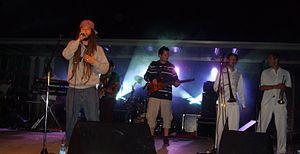
Danakil lors du festival de Verjux (71)
Le reggae est un genre musical issu du ska et du rocksteady qui a émergé à la fin des années 1960 en Jamaïque dont il est l'une des plus populaires expressions musicales. Le nom de cette musique est issu du titre d'une chanson de Frederic Toots Hibbert intitulée Do the Reggay. Le reggae devient mondialement connu dans les années 1970, dans le sillage du succès de Bob Marley et s'impose comme un style musical porteur d'une culture qui lui est propre. Abordant des thèmes souvent liés à des questions politiques et sociales, le reggae s'est forgé une réputation de musique des opprimés. Intimement lié au mouvement rastafari, lui-même né en Jamaïque, le reggae n'en n'est pas indissociable et est même rejeté par certains adeptes de cette foi. Ayant pris une dimension mondiale le reggae est désormais joué par des groupes d'origines diverses, chanté dans une large variété de langues et est composé de différents sous-genres. En 2018, l'UNESCO classe cette musique au patrimoine immatériel de l'Humanité.
Verjux est une commune française située dans le département de Saône-et-Loire en région Bourgogne-Franche-Comté.
Danakil est un groupe de reggae français, originaire de Marly-le-Roi, en région parisienne. Formé en 2000, le groupe porte un message engagé sur une musique métissée oscillant entre reggae et musique du monde.